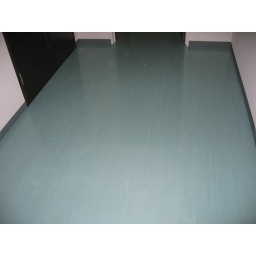
This is a picture of an application of BianCoat on vinyl flooring in an office building hallway.